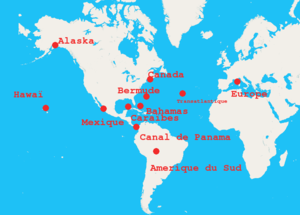
Les navires Carnival dans le monde
Carnival Cruise Lines est une compagnie maritime américaine spécialisé dans les croisières, elle est une filiale de la société Carnival Group.